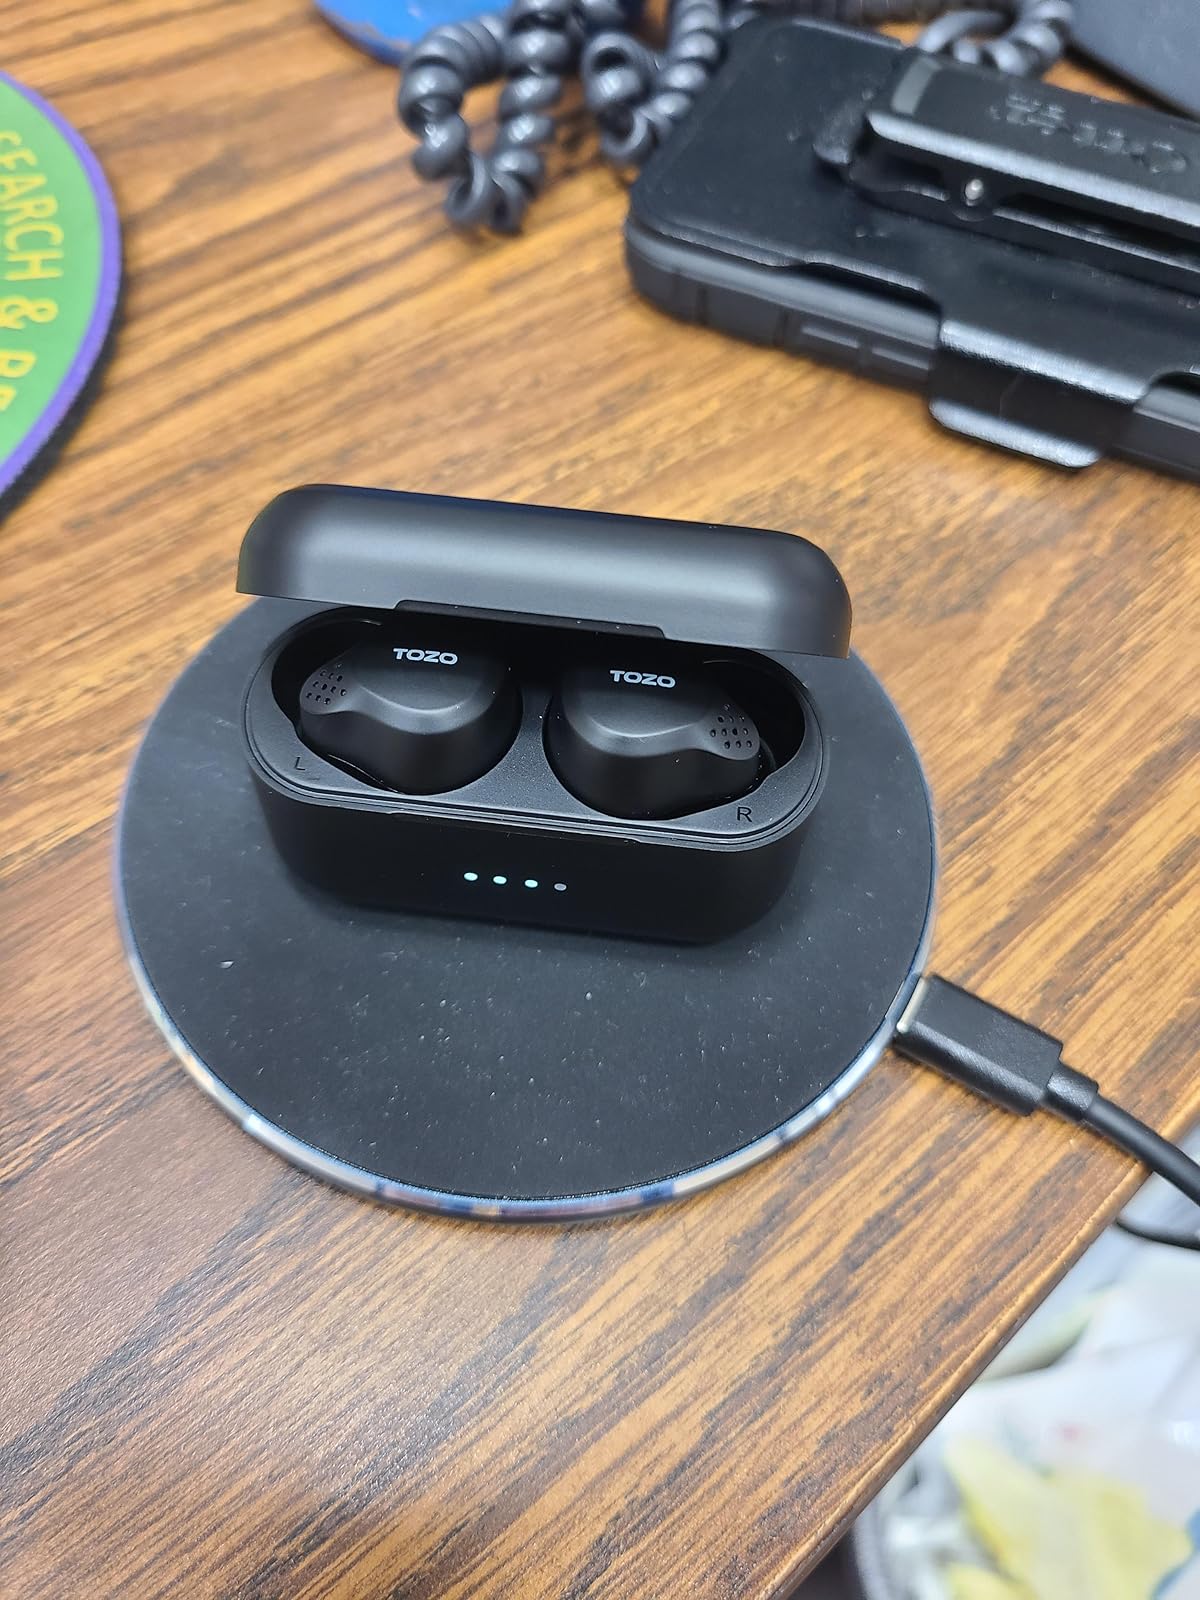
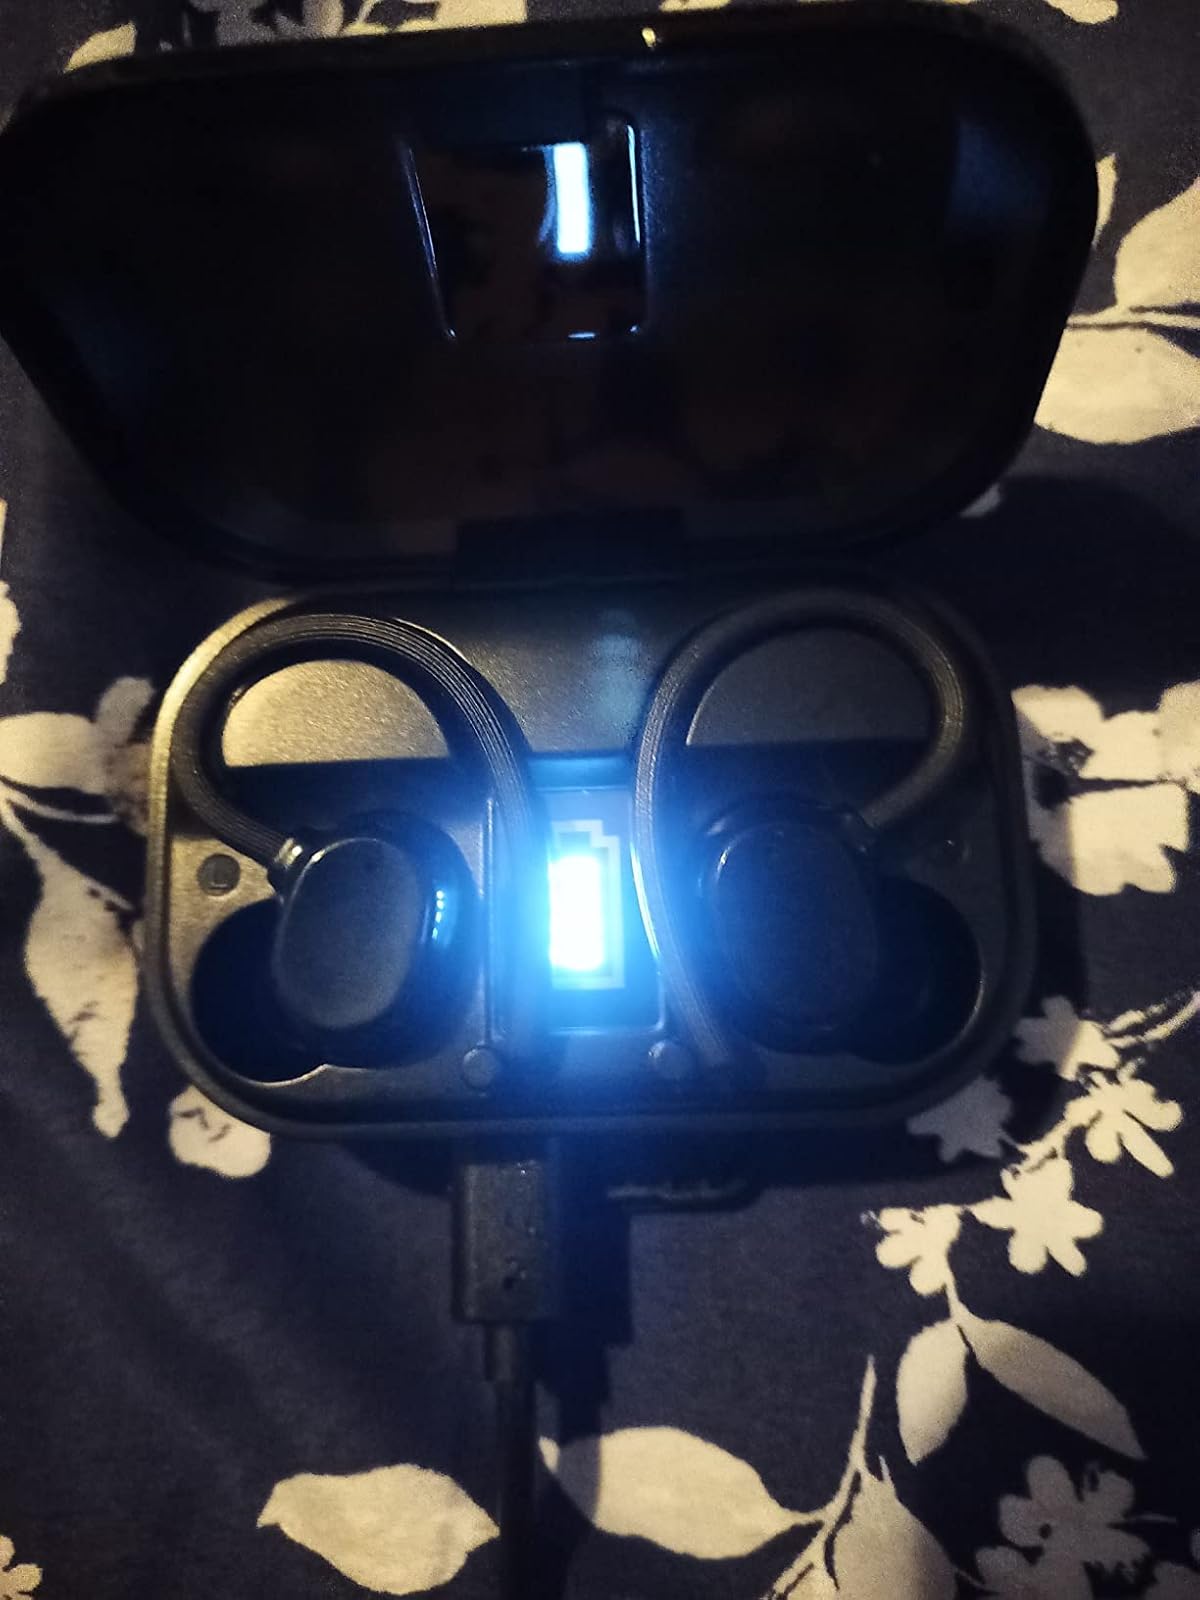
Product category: earbuds
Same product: no